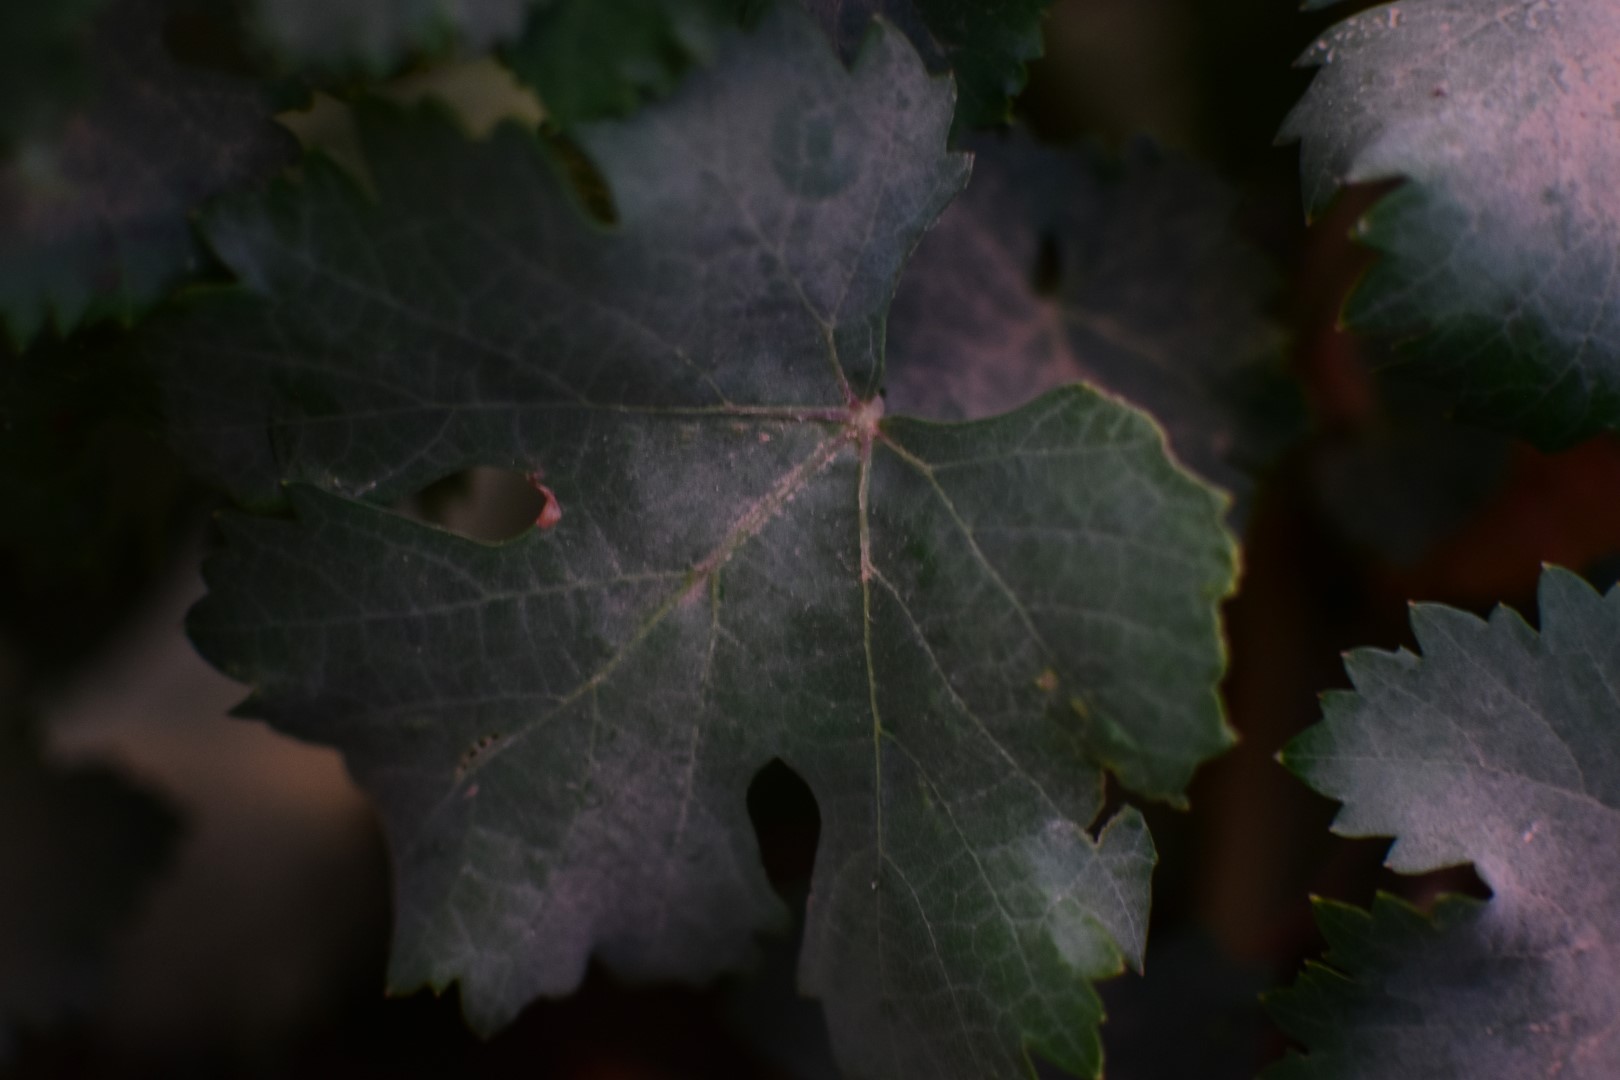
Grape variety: Aswud Balad